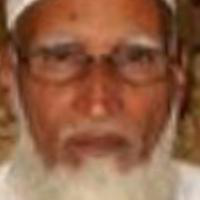
Age group: age 66-80